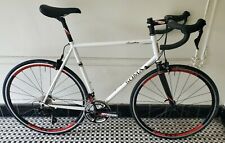
Vehicle type: Bikes